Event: Hurricane Matthew
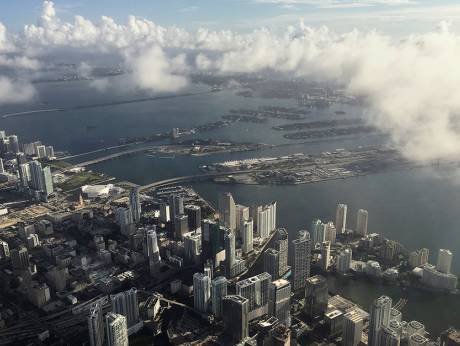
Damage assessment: no_damage